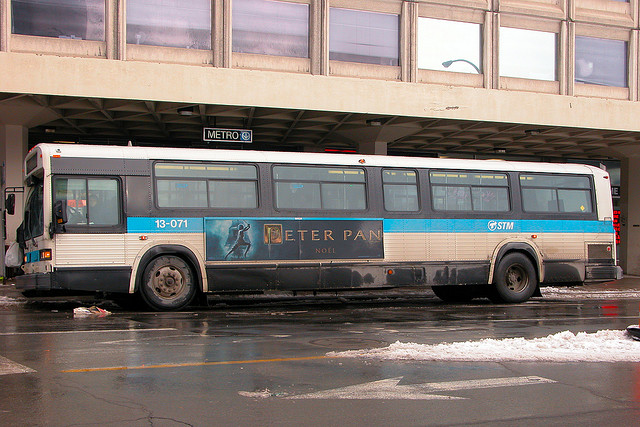
A city bus stopped at a bus stop next to a building.

A bus parked at a bus stop with a peter pan advertisment on the side

A city bus stopped in front of a building.

A bus with a Peter Pan poster in front of a metro station.

A bus is parked by the sidewalk curb.